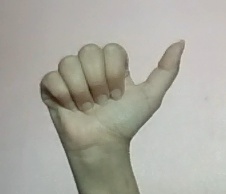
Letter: dhad